Critical ionization velocity

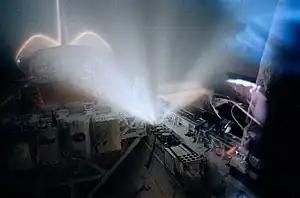
Critical ionization velocity experiment onboard space shuttle Discovery (STS-39), releasing a plume of nitrous oxide gas. <a href="http%3A//science.ksc.nasa.gov/mirrors/images/images/pao/STS39/10064167.htm">Full text

Critical ionization velocity (CIV), or critical velocity (CV), is the relative velocity between a neutral gas and plasma (an ionized gas), at which the neutral gas will start to ionize. If more energy is supplied, the velocity of the atoms or molecules will not exceed the critical ionization velocity until the gas becomes almost fully ionized.